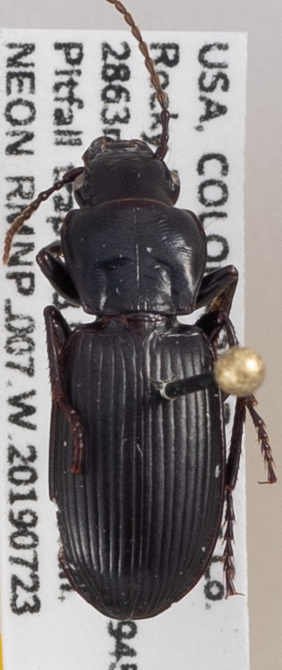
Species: Pterostichus protractus
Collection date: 2019-07-23
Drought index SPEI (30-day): -0.084
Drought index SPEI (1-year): -0.404
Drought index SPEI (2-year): -0.574